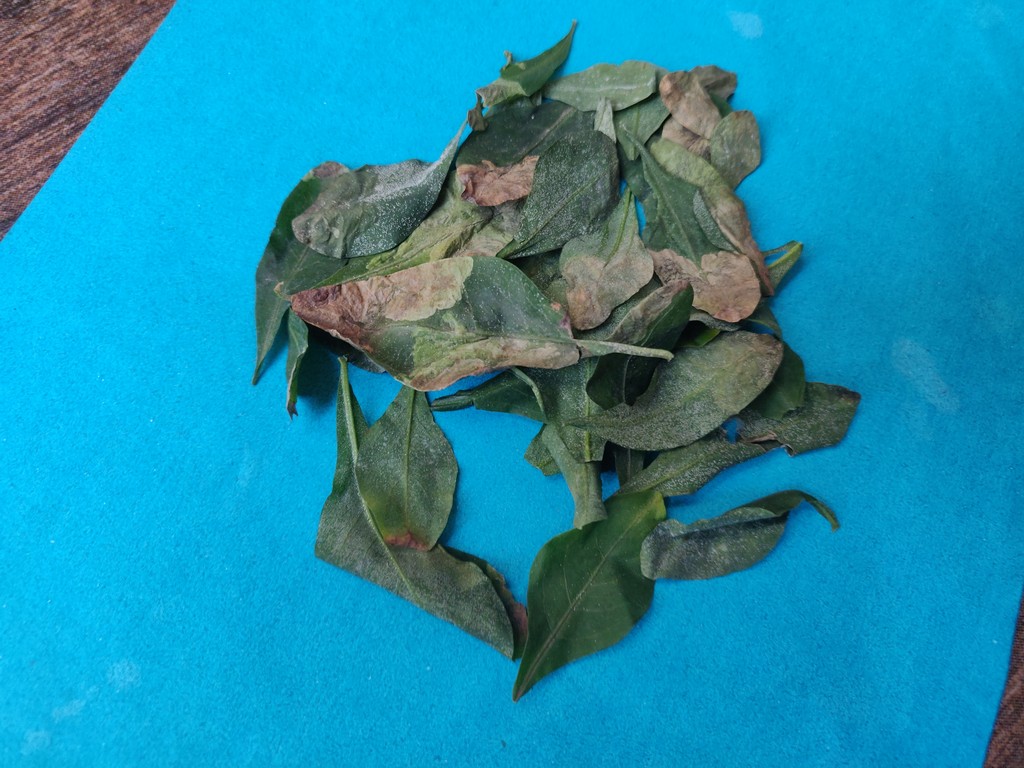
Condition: Unhealthy
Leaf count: multiple
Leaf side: unknown